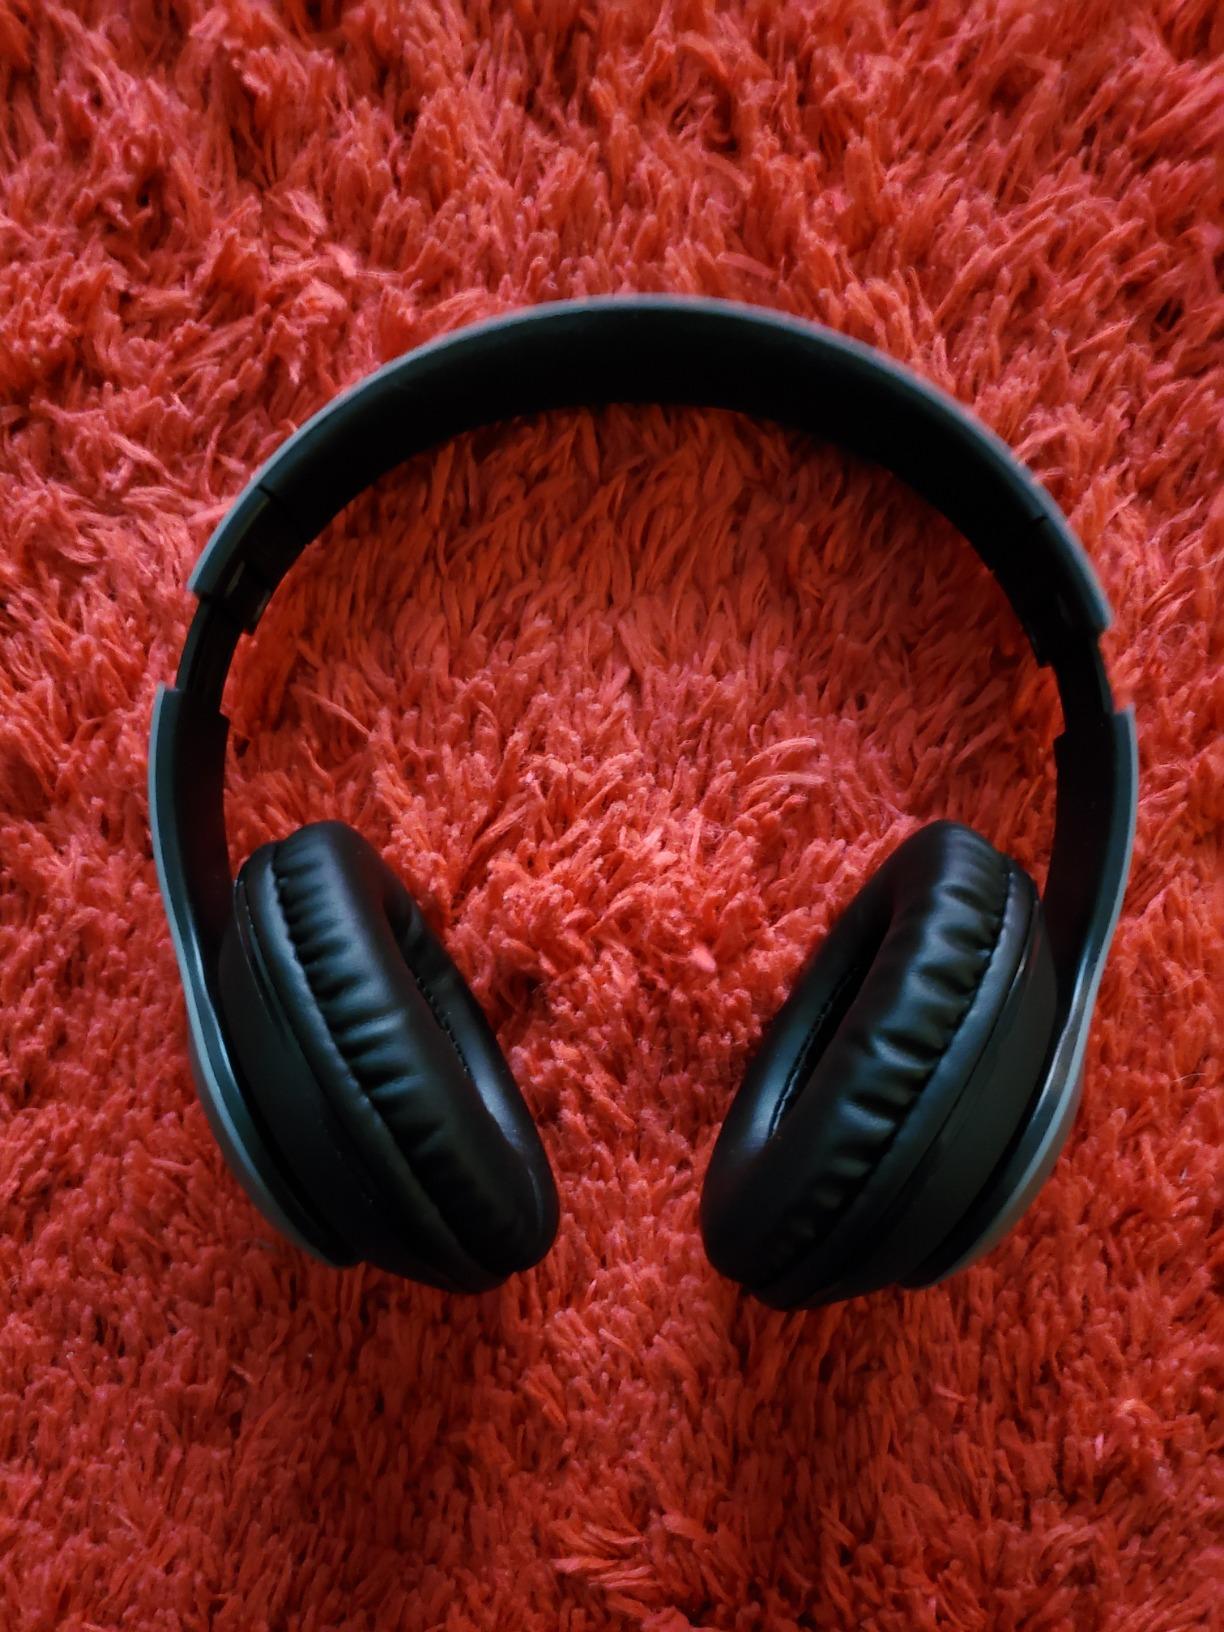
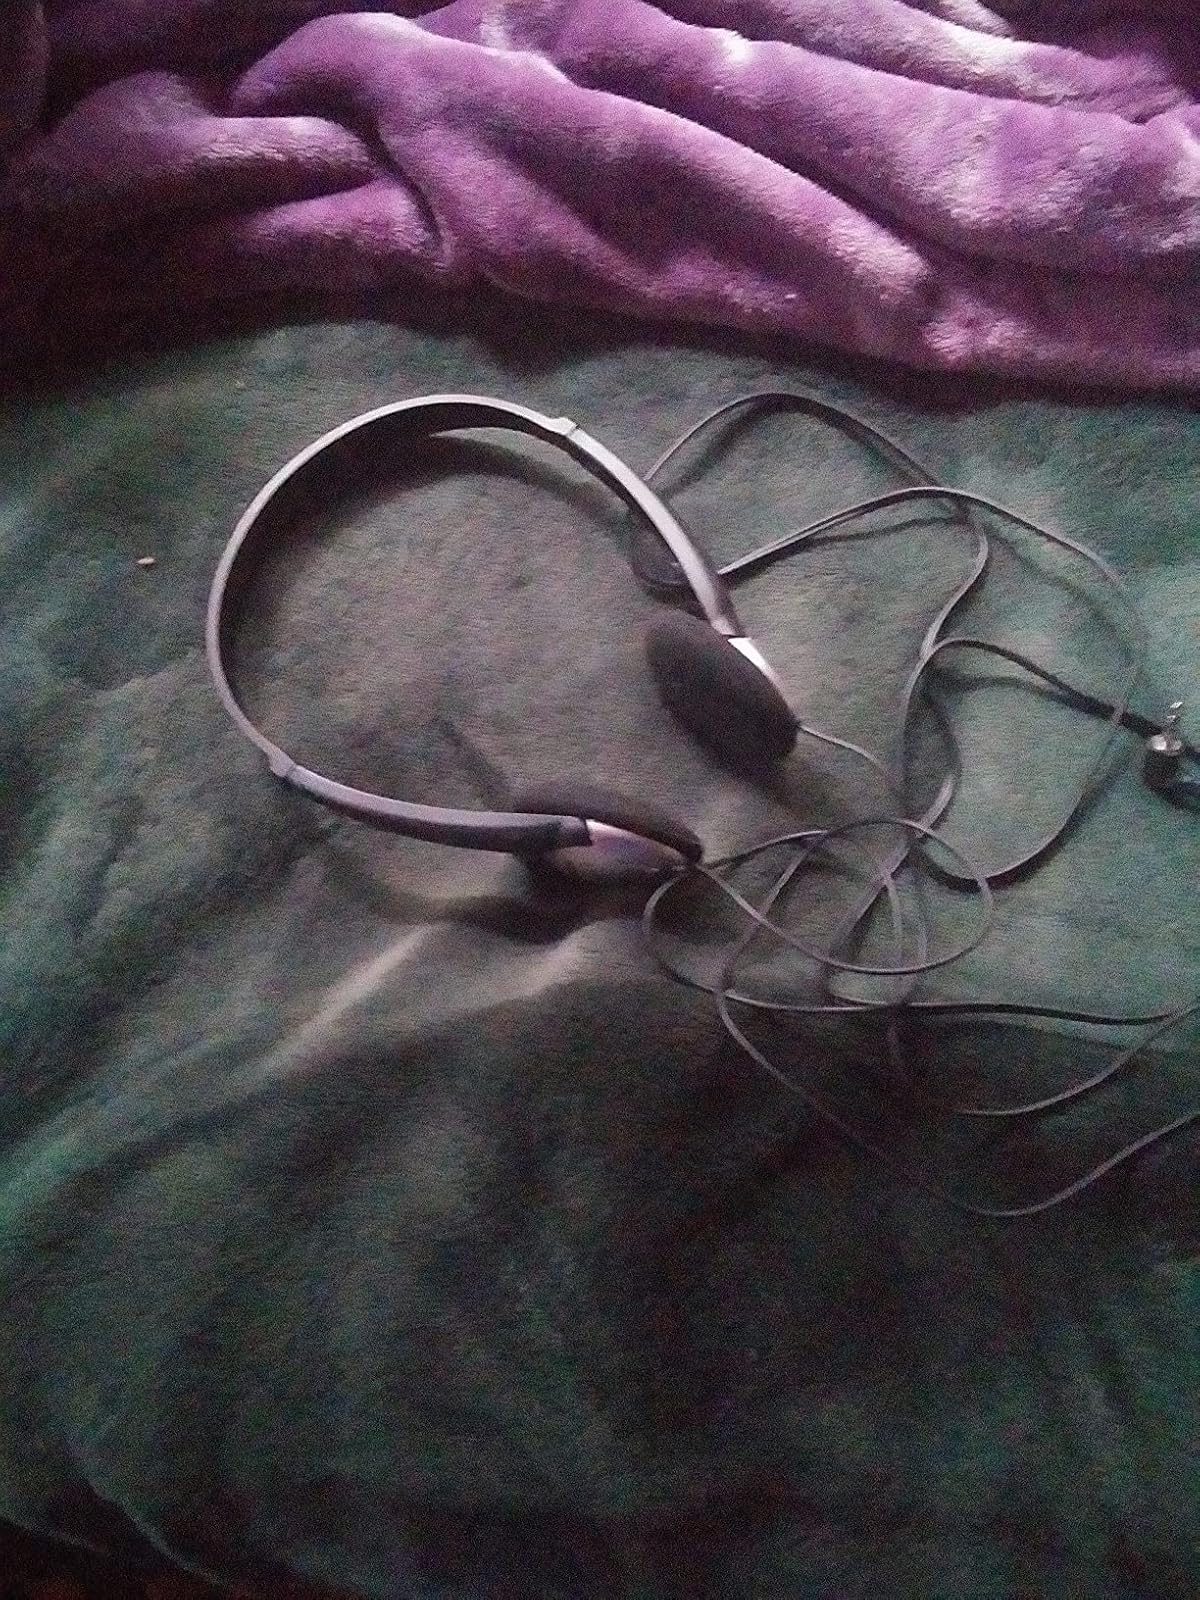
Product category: headphones
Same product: no